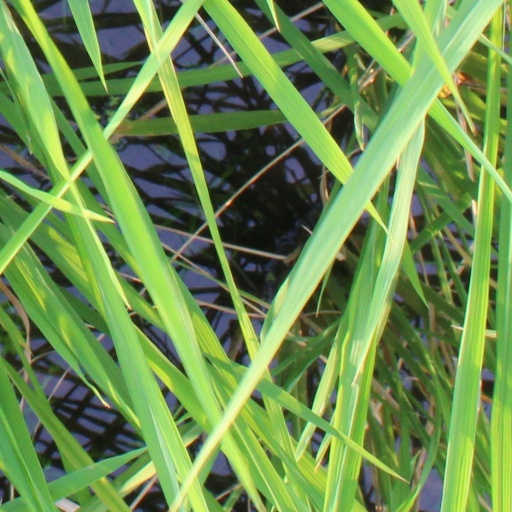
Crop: rice